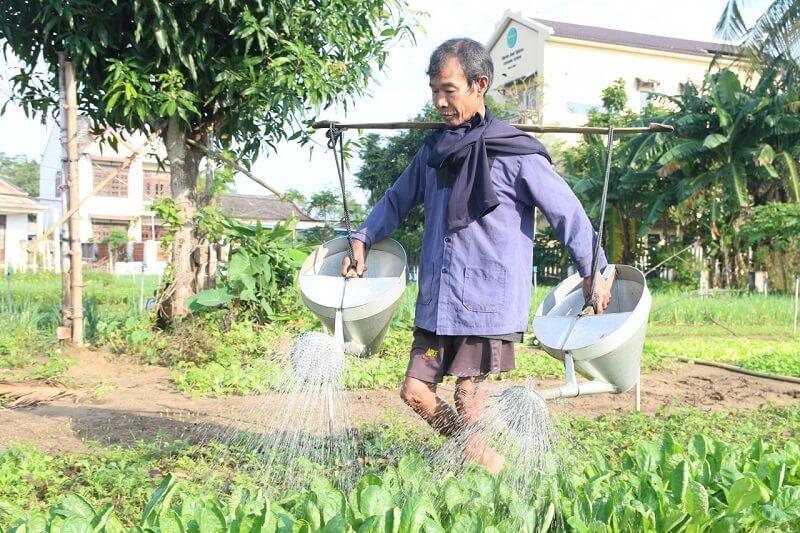
có một người đàn ông đang tưới rau bằng đòn gánh nước